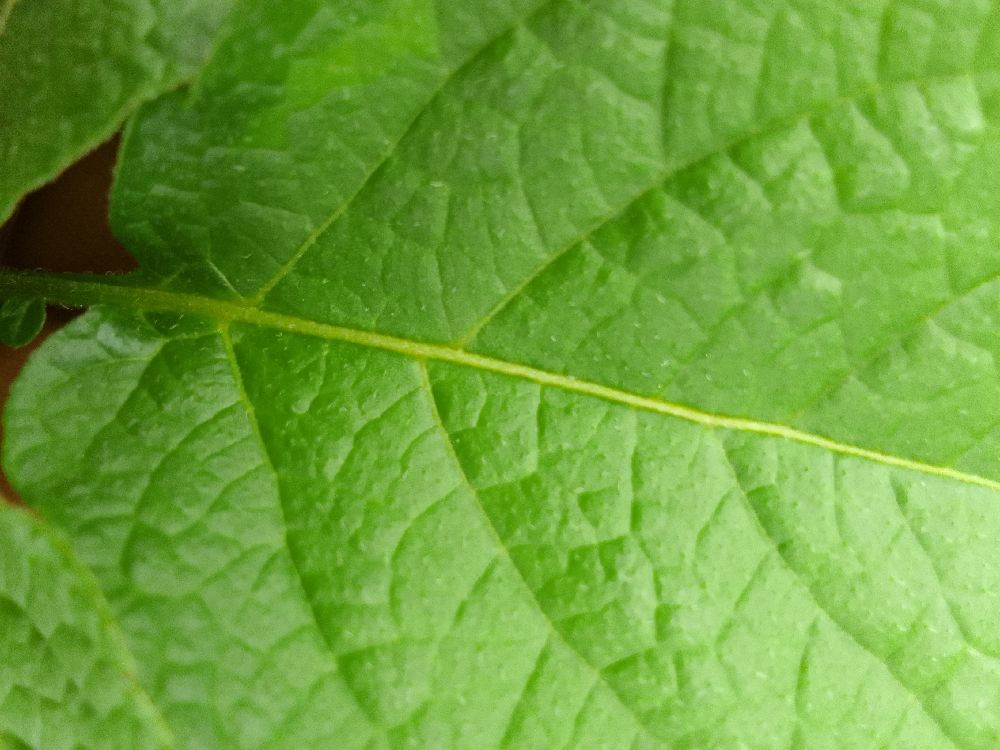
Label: Healthy